Road signs in Germany

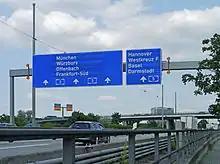
Gantry road sign with variable-message signs on the A 3 in Frankfurt am Main

Road signs in Germany follow the design of that set out in the Vienna Convention on Road Signs and Signals.